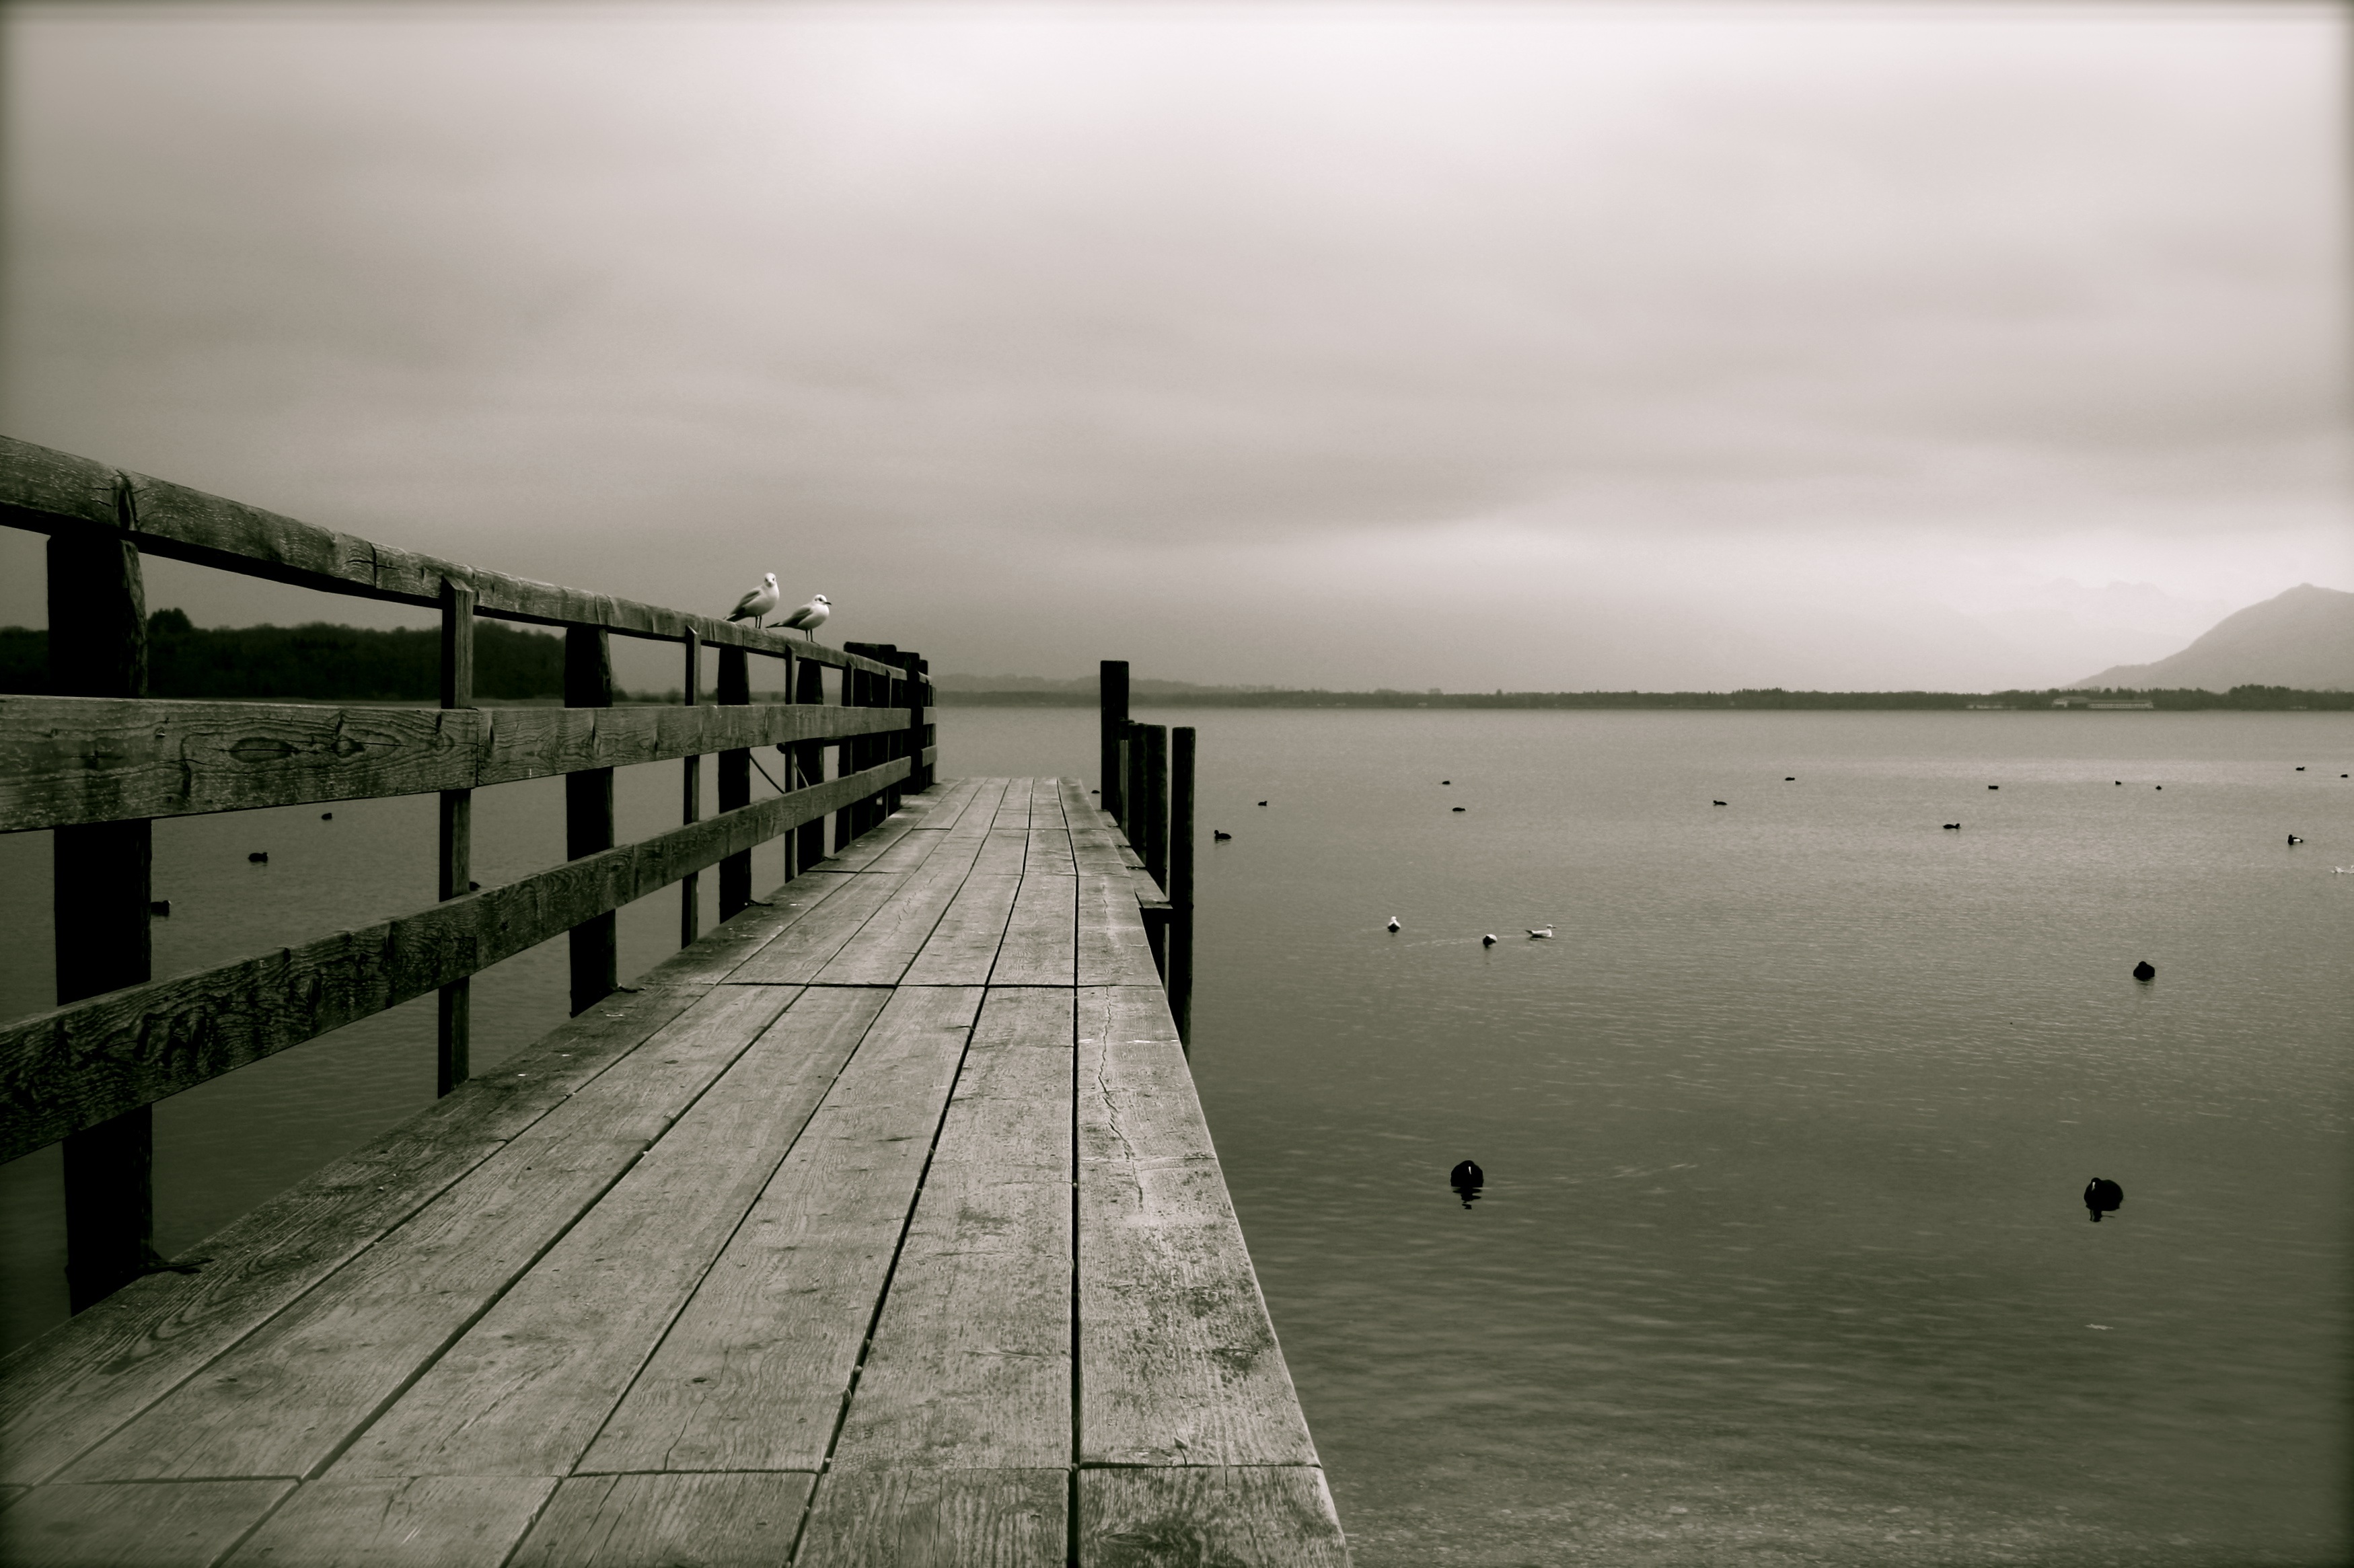
landscape, sea, coast, water, nature, ocean, horizon, sky, boardwalk, white, morning, wave, lake, view, pier, web, reflection, blue, rest, monochrome, bank, still, quiet, mood, shape, silent, idyll, chiemsee, being alone, gstaad, atmospheric phenomenon, prien